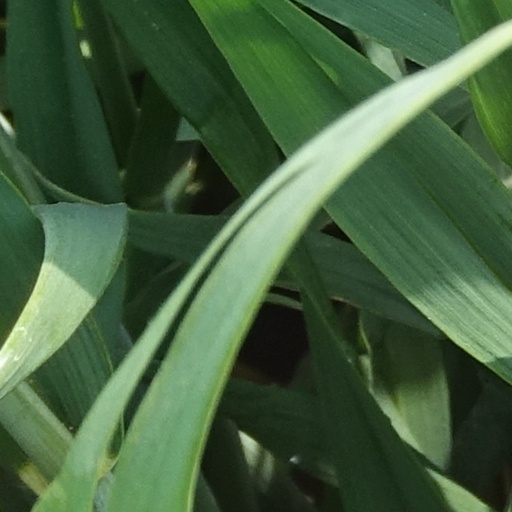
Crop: wheat